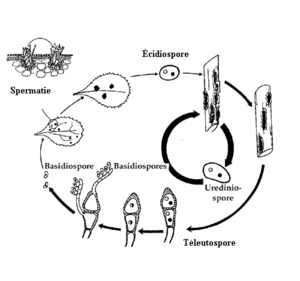
Puccinia graminis est une espèce de champignons basidiomycètes de la famille des Pucciniaceae.